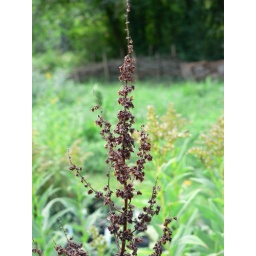
An assortment of flowers and plants in the Heemtuin in the &amp;quot;Genneper parken&amp;quot; in Eindhoven.